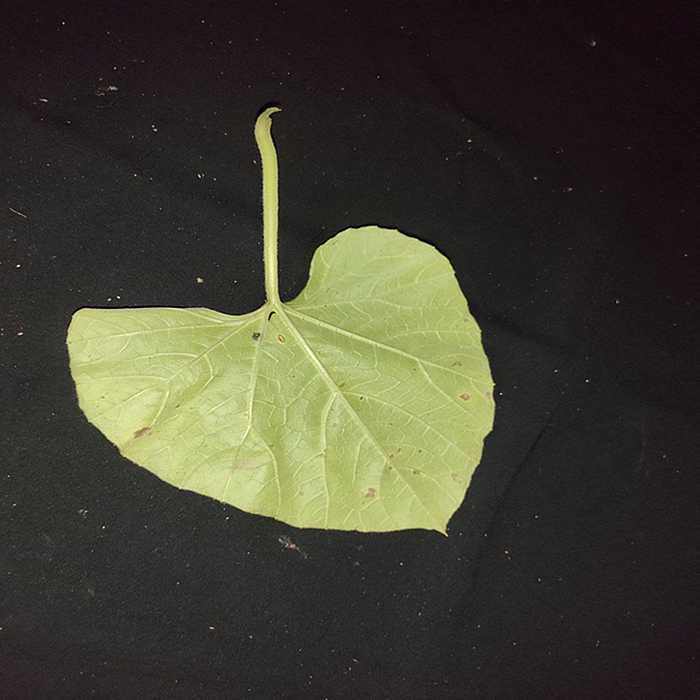
Plant: Bottle gourd
Label: Anthracnose